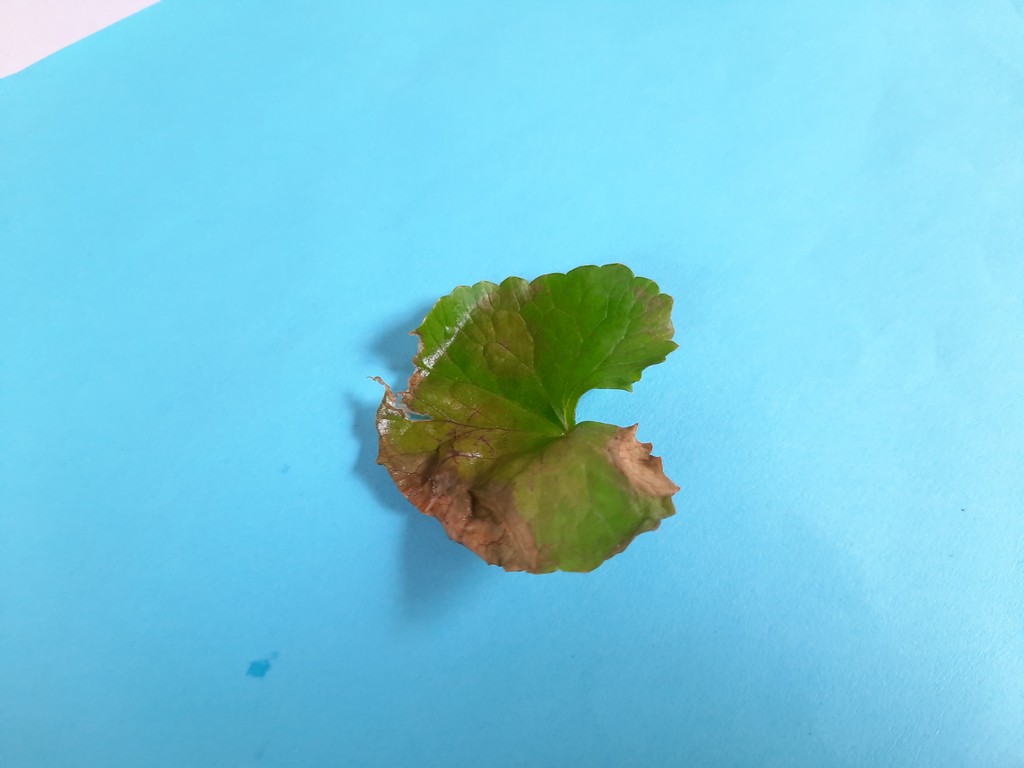
Label: Unhealthy